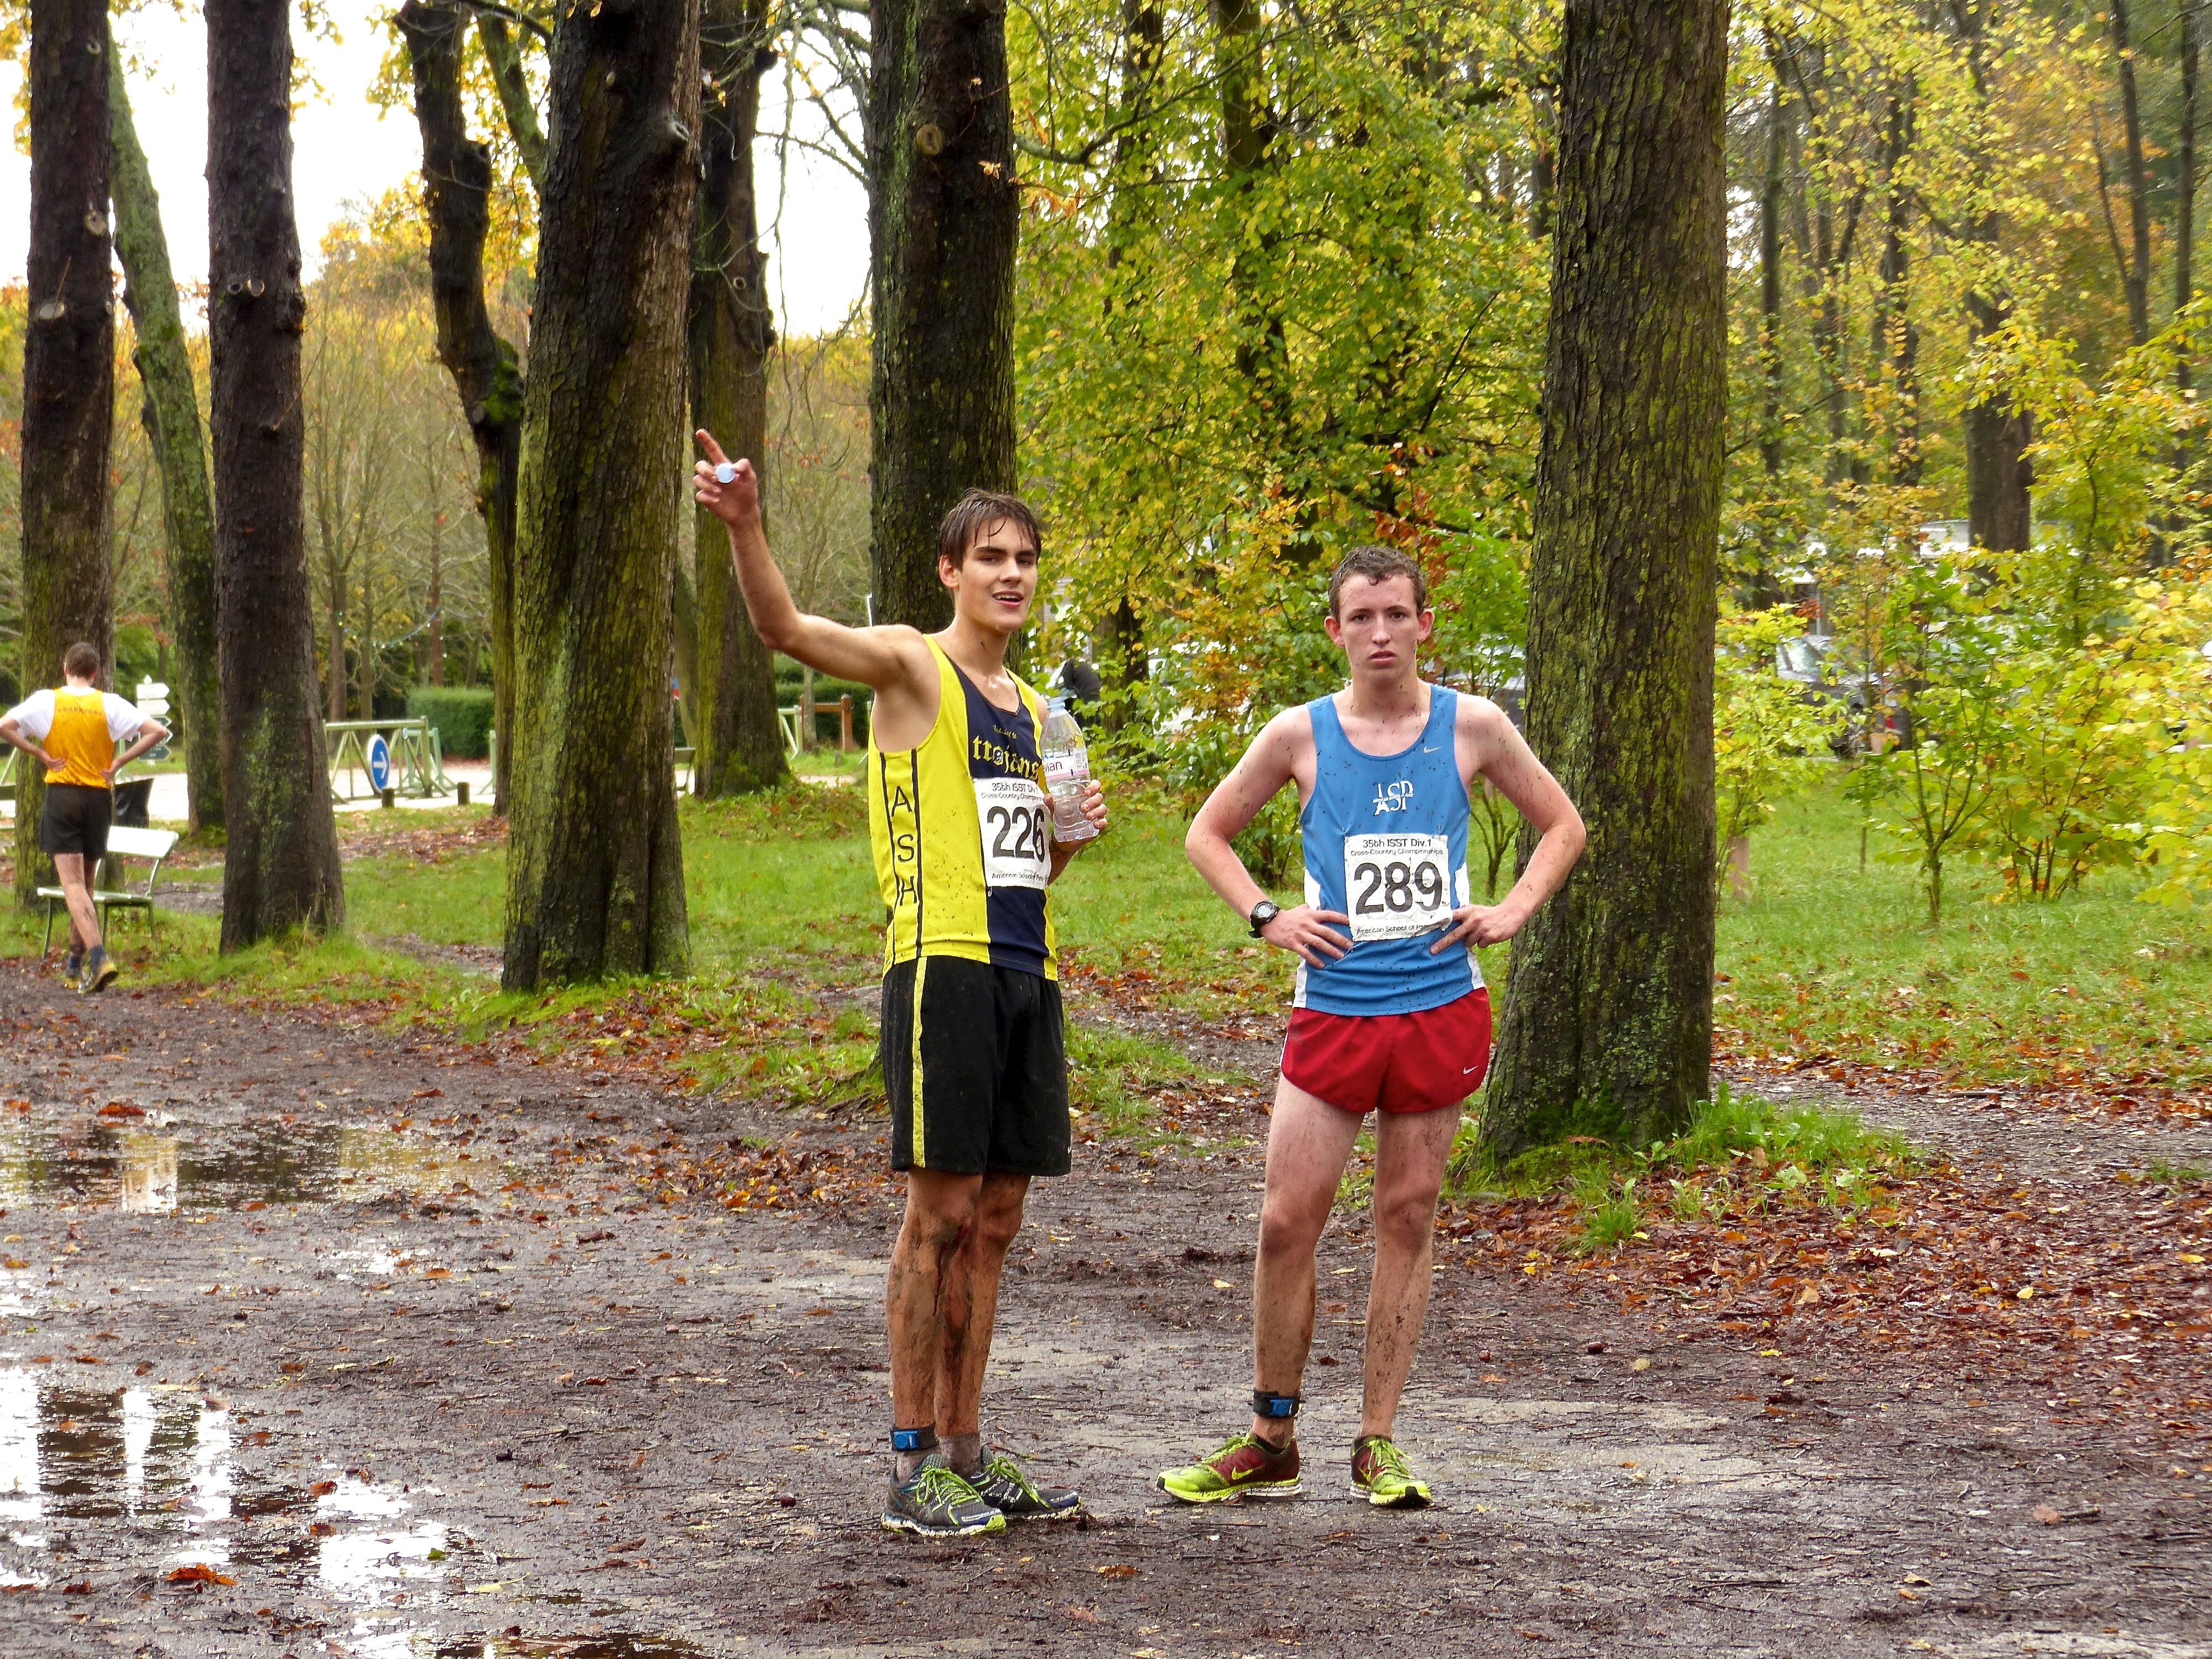
person, trail, running, run, paris, country, recreation, france, high, jogging, cross, race, international, girls, sports, boys, school, runners, championship, endurance, junior, highschool, varsity, athletics, isst, tournament, xc, schools, parcdestcloud, physical exercise, outdoor recreation, human action, endurance sports, ultramarathon, duathlon, long distance running, cross country running